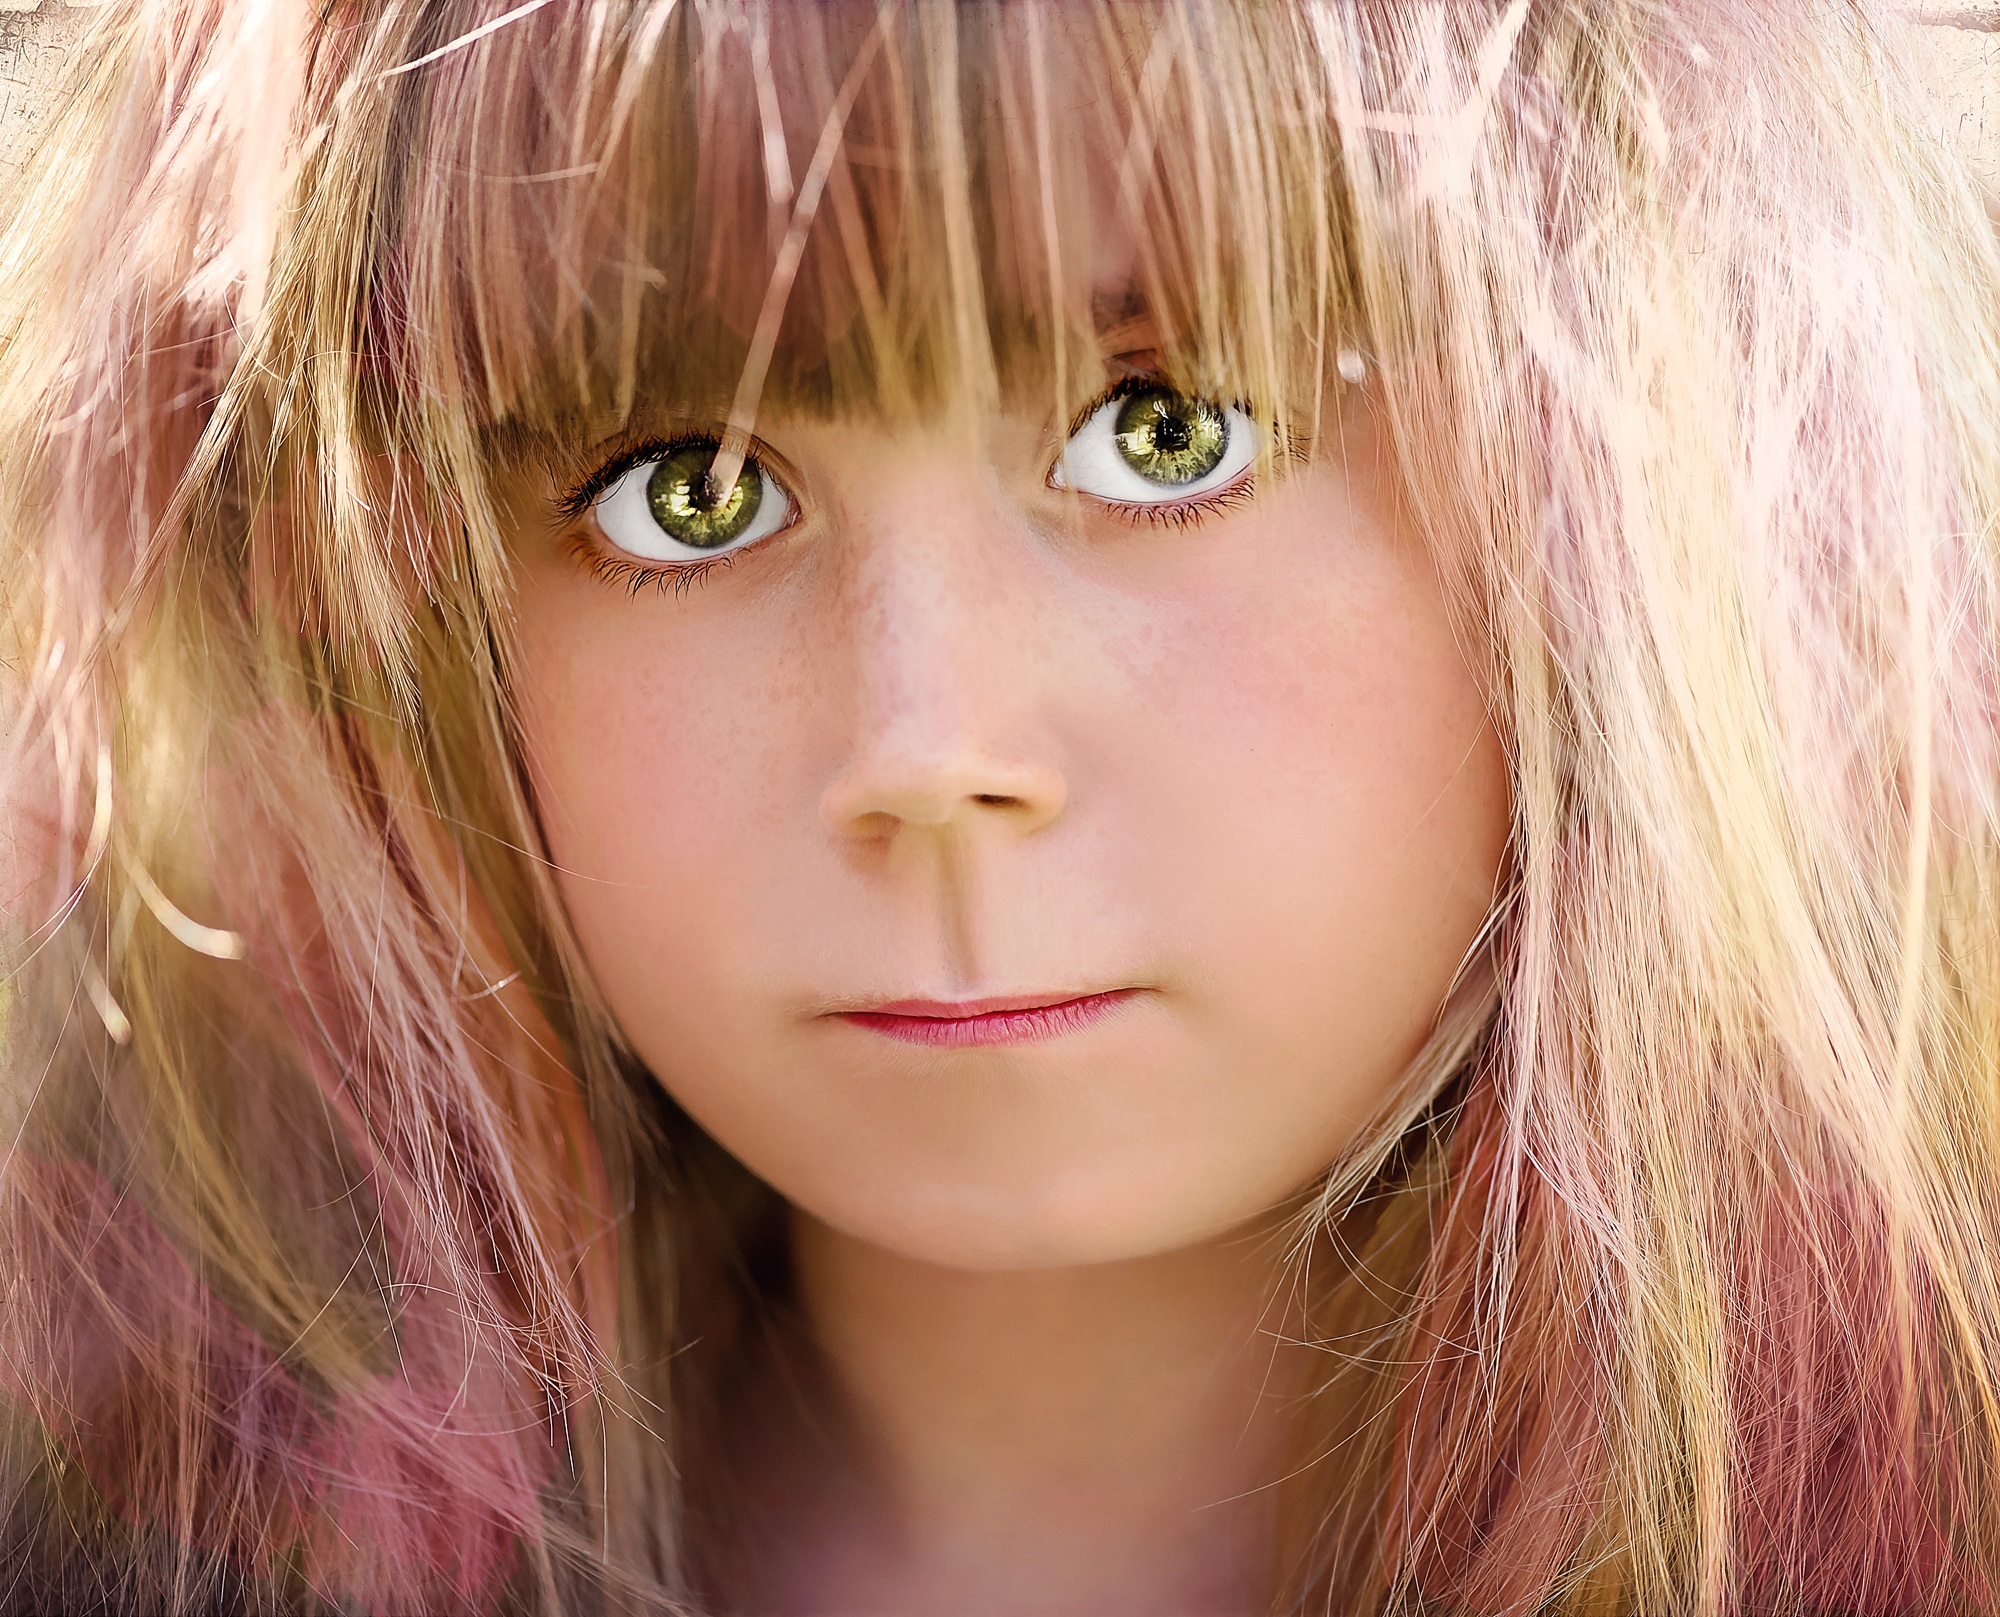
girl, hair, photography, portrait, model, red, color, pink, toy, lip, hairstyle, painting, long hair, close up, face, doll, nose, eye, glasses, head, skin, beauty, painted, blond, organ, sweetness, manga, big eyes, digital painting, brown hair, hair coloring, human hair color